Retour des cendres

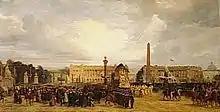
"Napoleon's funeral carriage crosses the Place de la Concorde." Painting by Jacques Guiaud. Château de Versailles.

At 3:30, in driving rain, with the citadel and "Belle Poule" firing alternate gun salutes, the cortège slowly moved along under the command of Middlemore. Bertrand, Gourgaud, Las Cases the younger, and Marchand walked holding the corners of the pall. A detachment of militia brought up the rear, followed by a crowd of people, while the forts fired their cannon on every minute. Reaching Jamestown, the procession marched between two ranks of garrison soldiers with arms reversed. The French ships lowered their launches, with that of "Belle Poule", ornamented with gilded eagles, carrying Joinville.